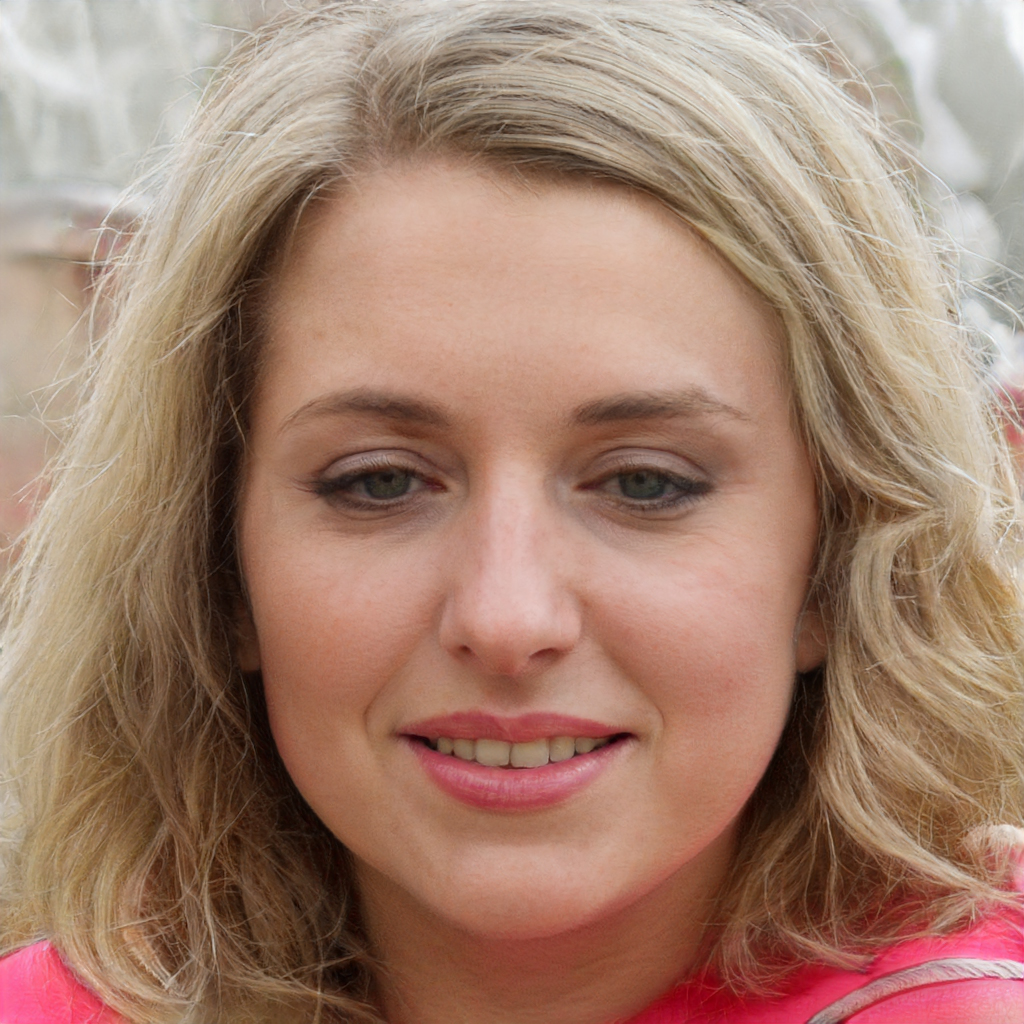
Gender: Female